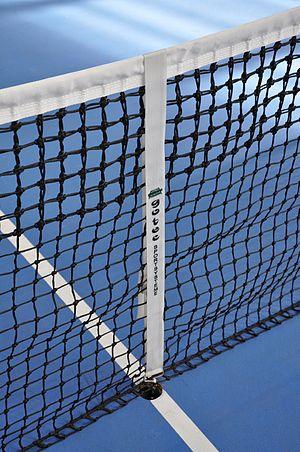
Sangle pour fixation filet de tennis
Dans certains sports, un filet est un équipement matériel permettant soit de séparer un terrain en deux parties, soit de matérialiser l'intérieur d'un but.